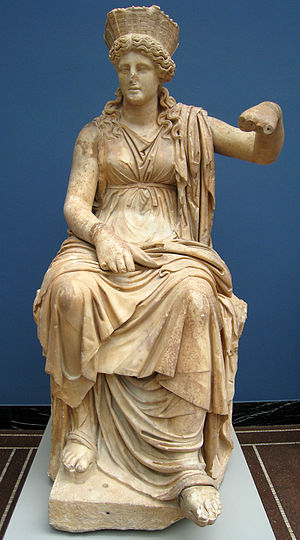
Kybele / Ceremonien ved Almone
Marmorstatue af Kybele fra Lazio, 1. århundrede f.Kr.
Kybele eller Cybele. Hun var den frygiske modergudinde fejret med orgiastiske riter i bjergene i det centrale og vestlige Anatolien og datter af den frygiske himmelgud og jordgudinde; født som hermafroditten Agdistis, der, efter at være kastreret af guderne, blev til gudinden Kybele. I Pausanias' version af myten identificeres den frygiske himmelgud med Zeus. Pausanias så i Delfi en sten af moderat størrelse, der hver dag blev salvet; og dækket med nyklippet fåreuld ved hver højtid. Lokalbefolkningen mente, stenen var den, Kybele gav til Saturn, så han åd den i stedet for sin søn, spædbarnet Jupiter, som Saturn kastede op igen.